Napoleon's Last Battles

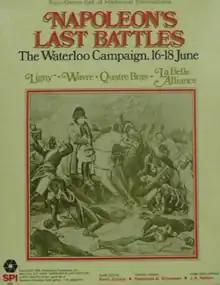
Cover of original SPI edition, 1976

Napoleon's Last Battles is a board wargame published by Simulations Publications in 1976 that simulates the last four battles fought by Napoleon. It was one of SPI's most popular games, and also received many positive reviews.